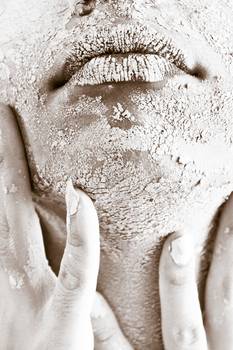
Label: No Watermark